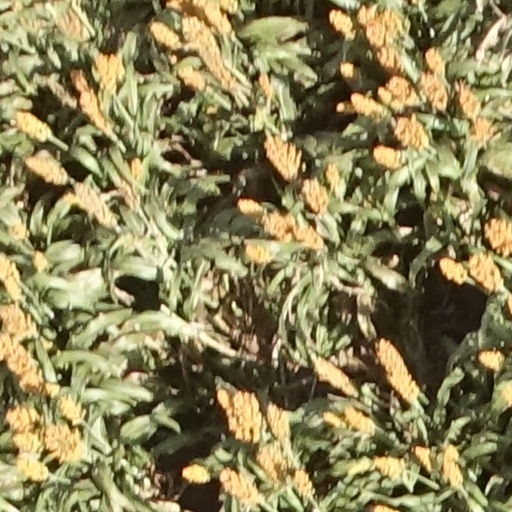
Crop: sorghum